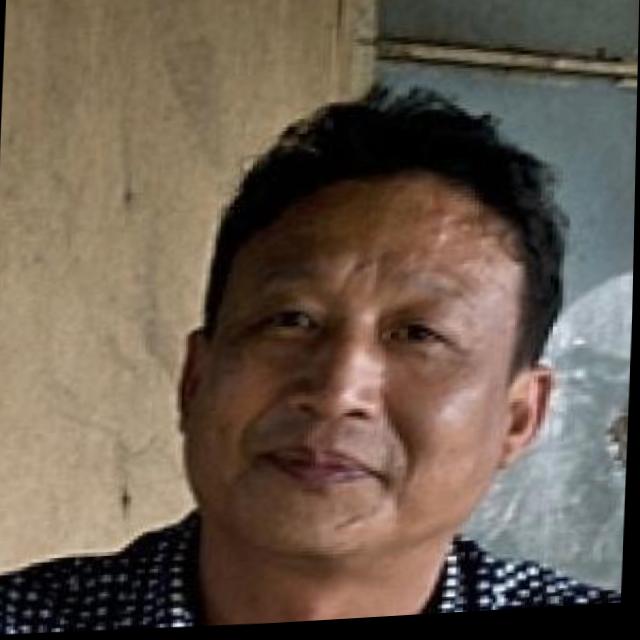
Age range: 45-64